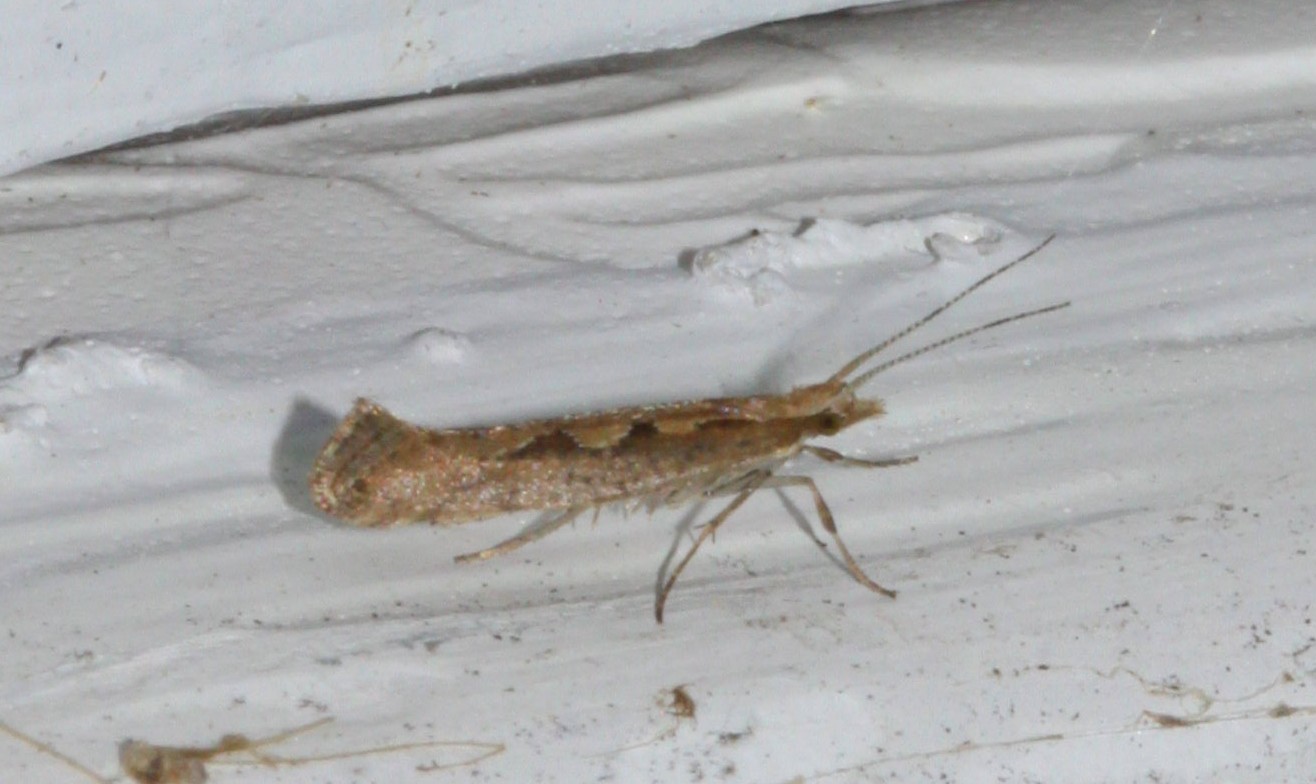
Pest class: diamondback_moth